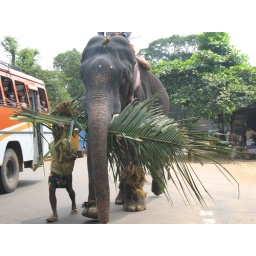
An elephant walking down the road in a Kerala town.